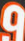
Number: 9